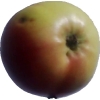
Label: Apple 11